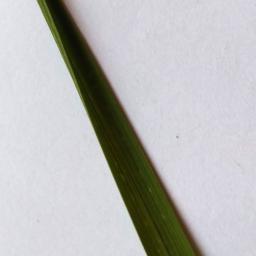
Label: Rice___Healthy